Sources of Hamlet

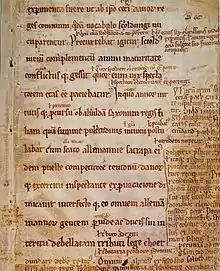
Saxo Grammaticus' "Gesta Danorum" (Angers Fragment), page 1, front

The sources of "Hamlet, Prince of Denmark", a tragedy by William Shakespeare believed to have been written between 1599 and 1601, trace back as far as pre-13th century. The generic "hero-as-fool" story is so old and is expressed in the literature of so many cultures that scholars have hypothesized that it may be Indo-European in origin. A Scandinavian version of the story of Hamlet (called Amleth or Amlóði, which means "mad" or "not sane" in Old Norse) was put into writing around 1200 AD by Danish historian Saxo Grammaticus in his work "Gesta Danorum" (the first full history of Denmark). It is from this work that Shakespeare borrowed to create "Hamlet". Similar accounts are found in the Icelandic "Saga of Hrolf Kraki" and the Roman legend of Lucius Junius Brutus, both of which feature heroes who pretend to be insane in order to get revenge. A reasonably accurate version of Saxo's story was translated into French in 1570 by François de Belleforest in his "Histoires Tragiques". Belleforest embellished Saxo's text substantially, almost doubling its length, and introduced the hero's melancholy.